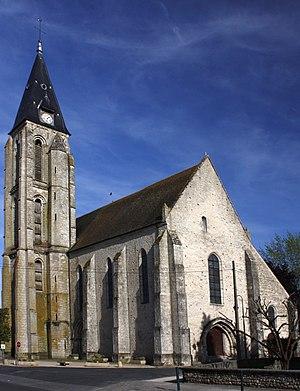
Église Notre-Dame de l'Assomption
Milly-la-Forêt est une commune française située dans le sud-est du département de l’Essonne en région Île-de-France.